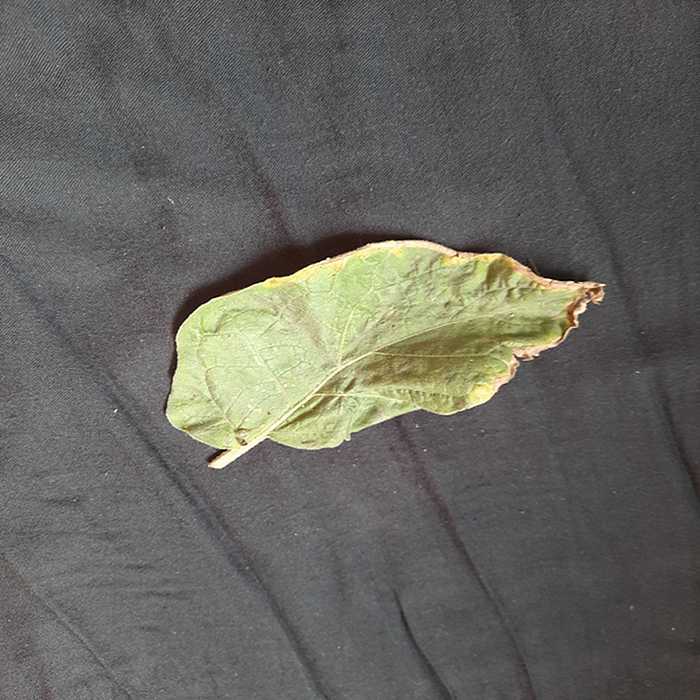
Plant: Eggplant
Label: Eggplant begomovirus